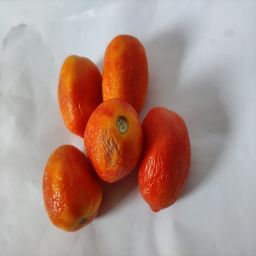
Crop: Tomato
Quality: Old